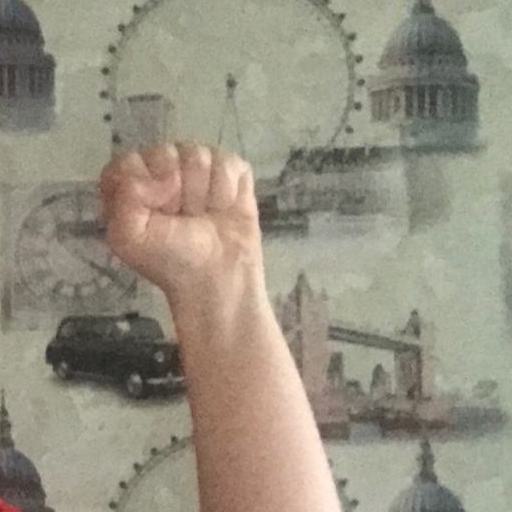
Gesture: fist